Oscar Wilde (film)

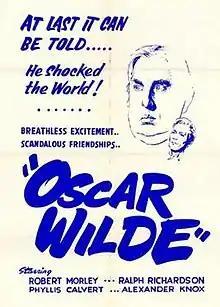

Oscar Wilde is a 1960 biographical film about Oscar Wilde, made by Vantage Films and released by 20th Century Fox. The film was directed by Gregory Ratoff and produced by William Kirby, from a screenplay by Jo Eisinger, based on the play "Oscar Wilde" by Leslie Stokes and Sewell Stokes. The film starred Robert Morley (as Oscar Wilde), Ralph Richardson, Phyllis Calvert and Alexander Knox.